Cicada 3301

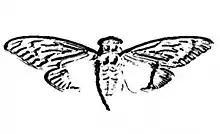
Cicada 3301 logo

Cicada 3301 is the name given to eight sets of puzzles posted under the name "3301" online between 2012 and 2014. The first puzzle started on January 4, 2012, on 4chan and ran for nearly a month. A second round of puzzles began one year later on January 4, 2013, and then a third round following the confirmation of a fresh clue posted on Twitter on January 4, 2014. The third puzzle remains unsolved. The stated intent was to recruit "intelligent individuals" by presenting a series of puzzles to be solved; no new puzzles were published on January 4, 2015. A new clue was posted on Twitter on January 5, 2016. Cicada 3301 posted their last verified OpenPGP-signed message in April 2017, denying the validity of any unsigned puzzle.